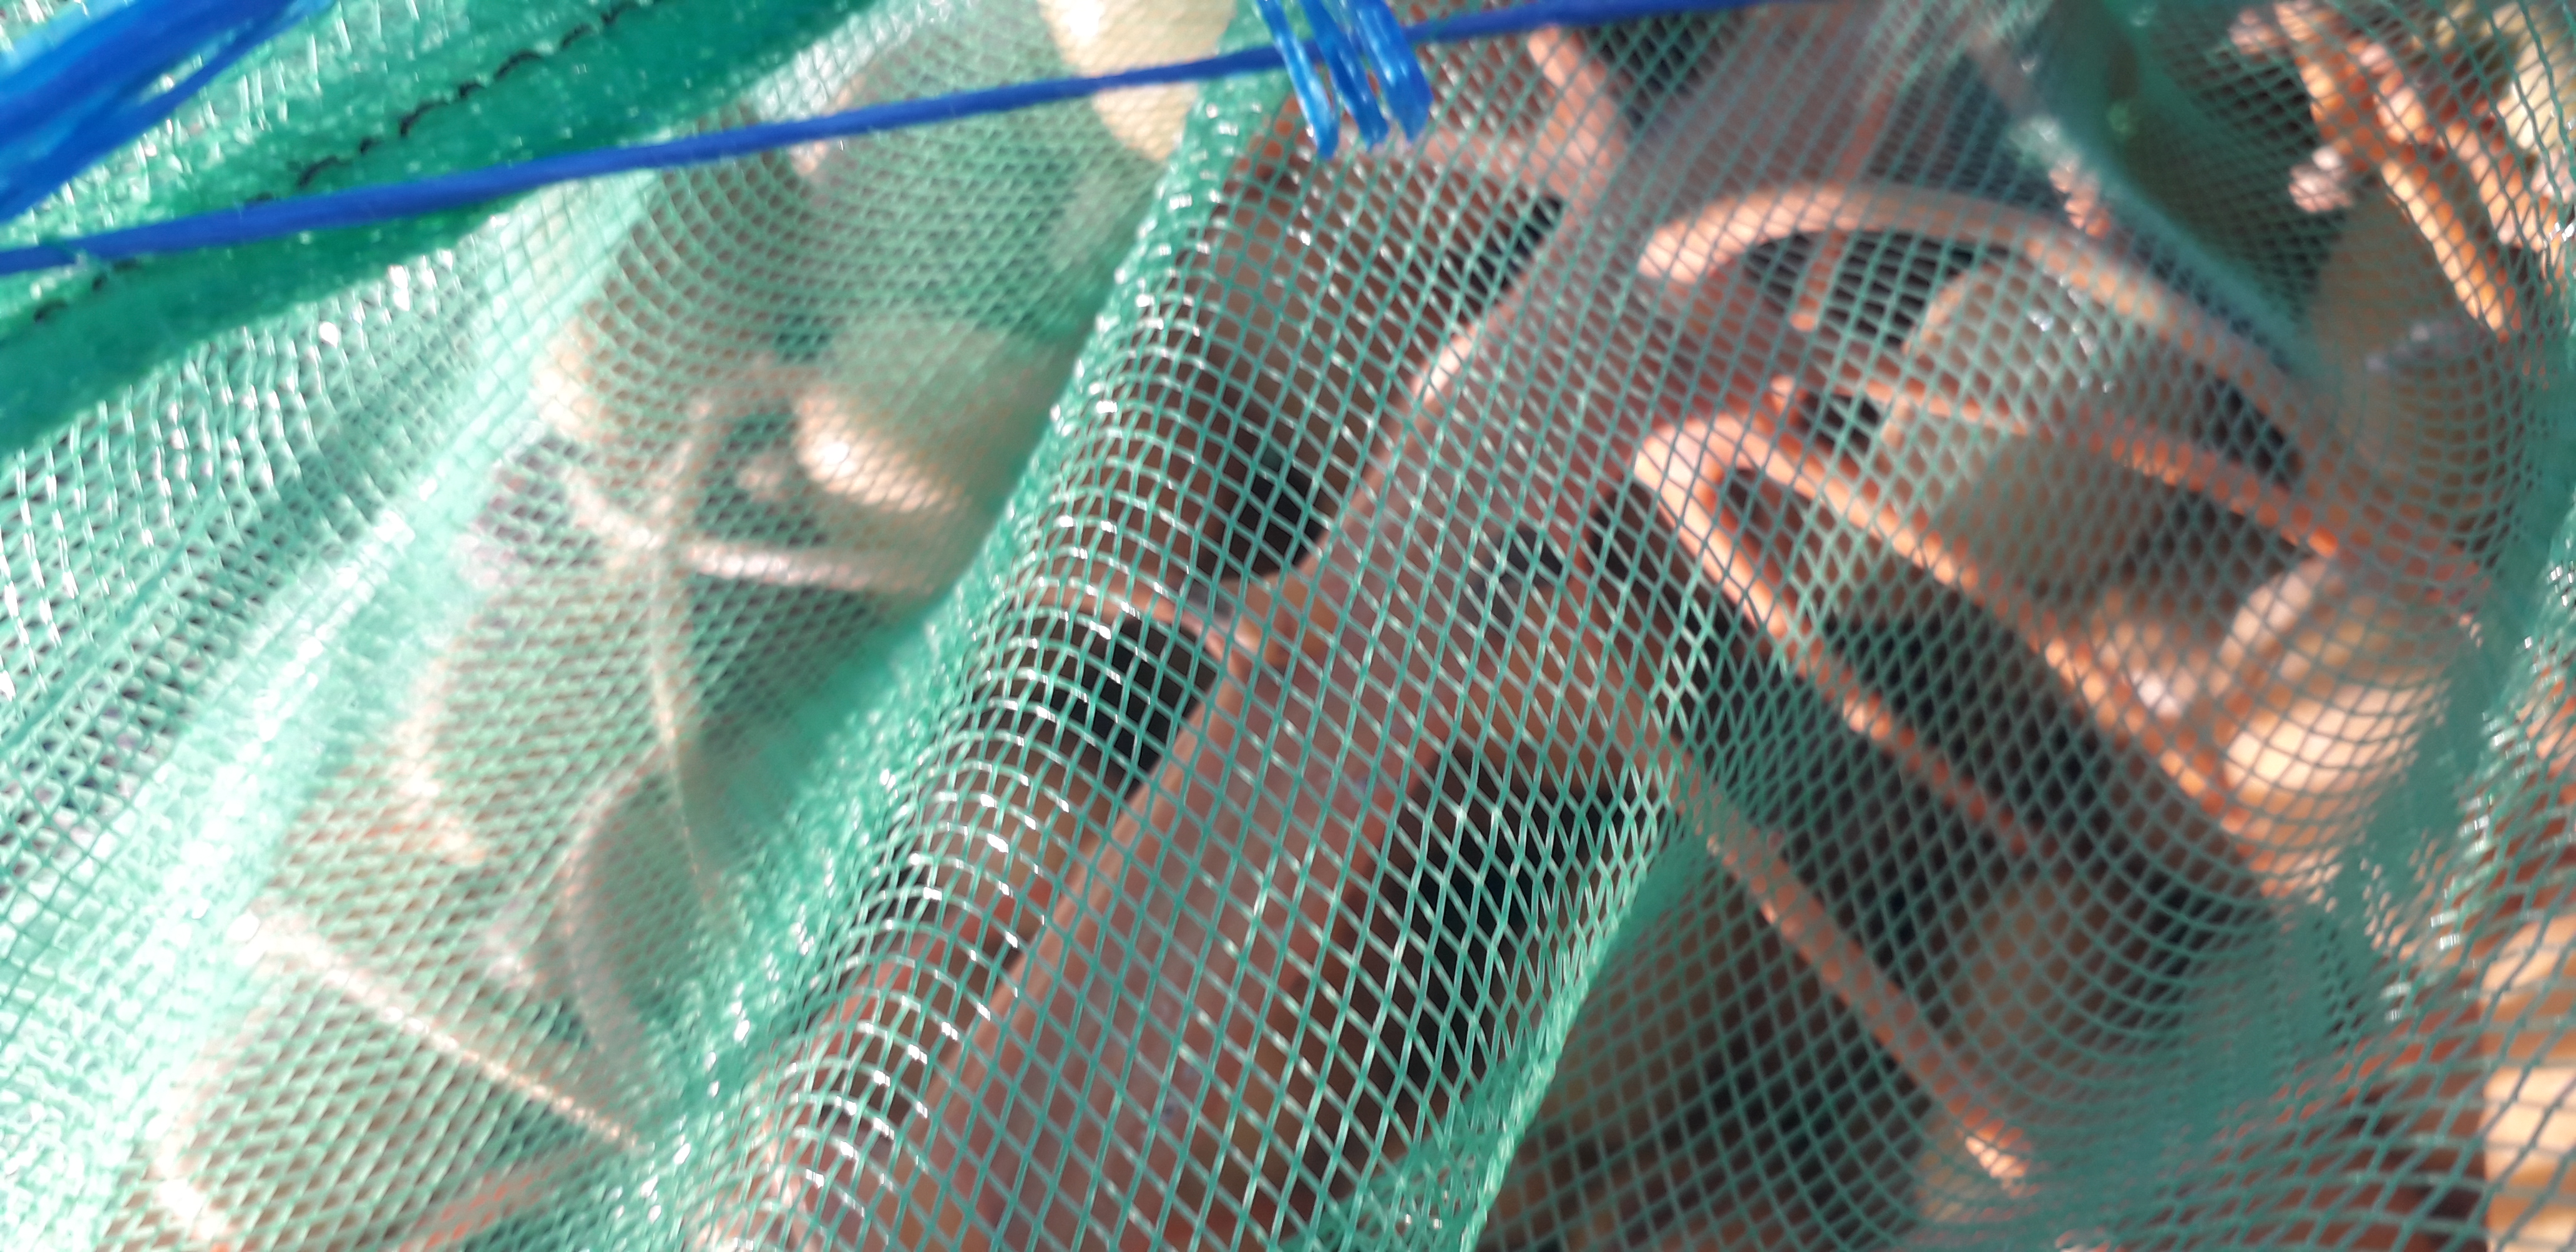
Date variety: Boufagous